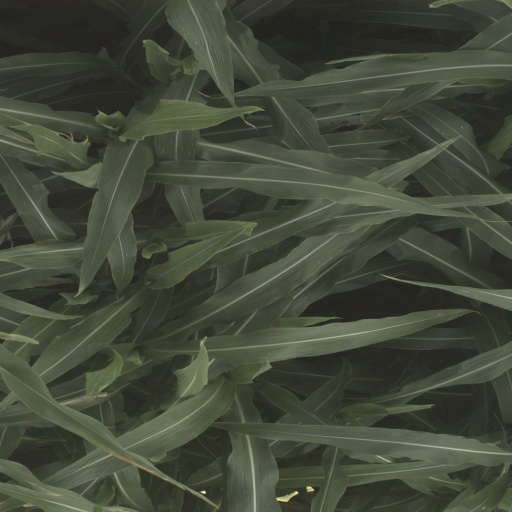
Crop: sorghum